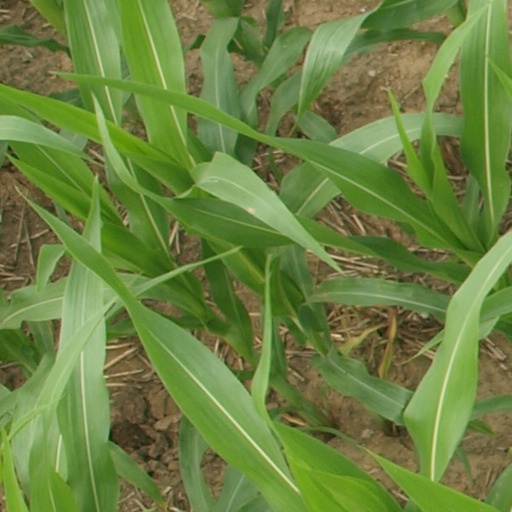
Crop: maize; corn